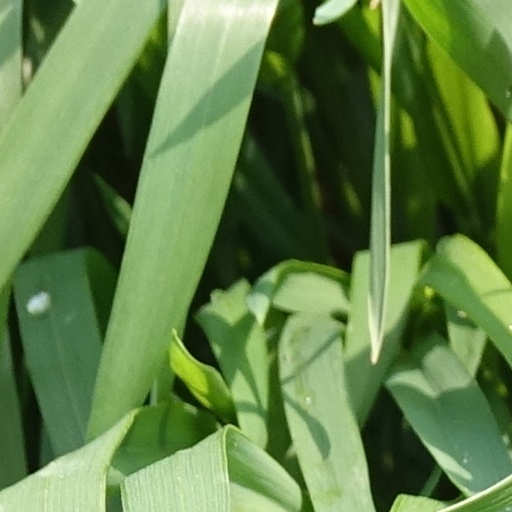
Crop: wheat